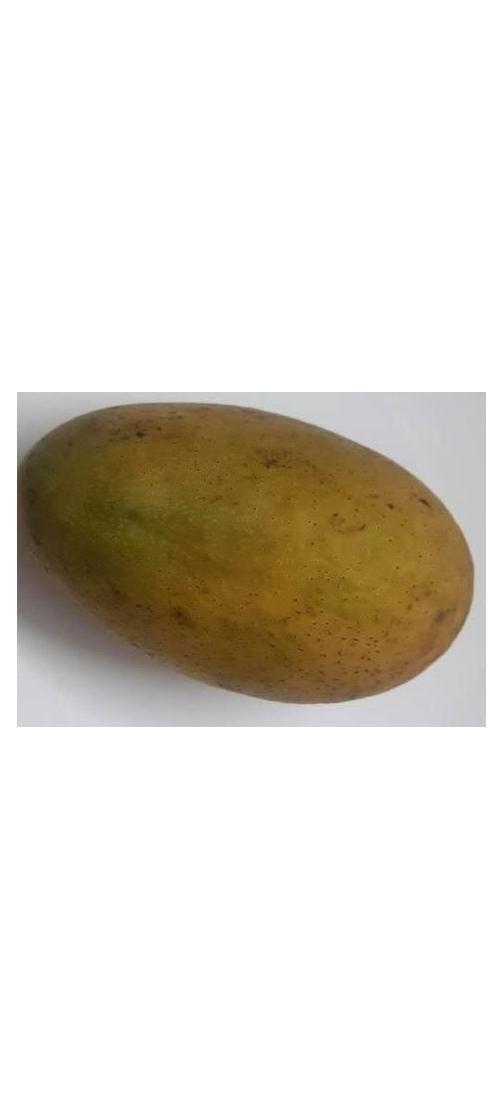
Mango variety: Ashshina Classic